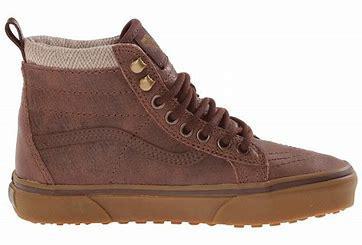
Brand: Vans
Model: SK8 Hi MTE